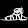
Label: Sandal